Liverpool

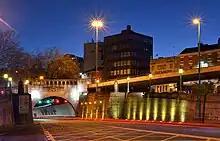
The Liverpool city centre entrance to the Queensway tunnel under the River Mersey

Liverpool forms an integral part of North West England's economy, the third largest regional economy in the United Kingdom. The city is also a major contributor to the economy of Liverpool City Region, worth over £40billion per year.